Eureka (2020 film)

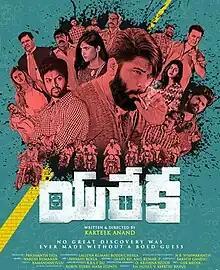
Film poster

Eureka is a 2020 Indian Telugu-language thriller film directed by Karteek Anand and starring Karteek Anand, Syed Sohel (credited as Munna) and Dimple Hayathi. The film follows the events at a college festival that go wrong after people split up into two factions.